St. Mary's Hall, Shanghai

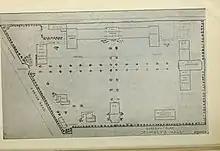
General Plan of St. Mary's Hall

The history of St. Mary's Hall, Shanghai goes back to a training school that was started in 1851 near the Episcopal Cathedral in Shanghai. This school was officially named as St. Mary's Hall in 1881 and was located next to St. John's College. In 1923, it moved to Brenan Road (currently No. 1187 Changning Road) of Shanghai International Settlement. Because of high tuition, St. Mary's and McTyeire School for Girls of the Methodist Church were called the "Christian Schools for Wealthy/Noble Maidens". English Literatures, Home Economics, and Music/Dancing subjects there were famous.